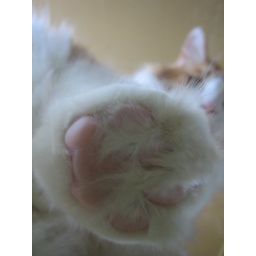
Taking pictures of Buddy from underneath the glass coffee table